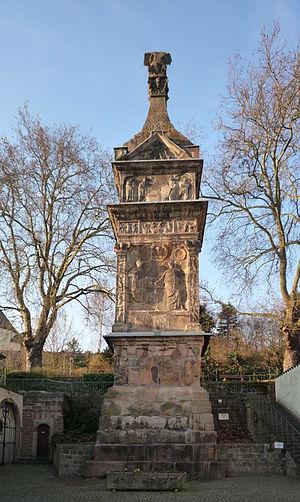
Le pilier d'Yzeures-sur-Creuse est une colonne monumentale antique en calcaire coquillier jurassique dont certains vestiges sont retrouvés dans et à proximité des fondations de l'ancienne église de la commune française d'Yzeures-sur-Creuse en Indre-et-Loire en 1895.
Le mausolée d'Igel est un monument funéraire romain du IIIᵉ siècle, situé à Igel, à 9 km à l'ouest de Trèves, sur la rive gauche de la Moselle, en Allemagne.